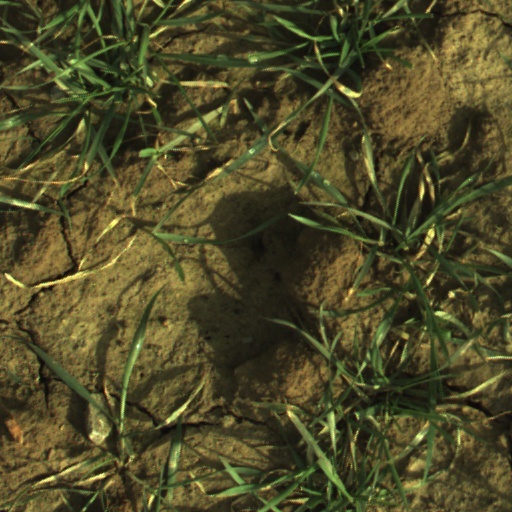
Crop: wheat